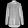
Label: Shirt